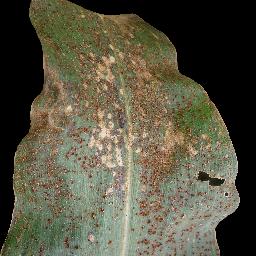
Label: Corn_(Maize)___Common_Rust